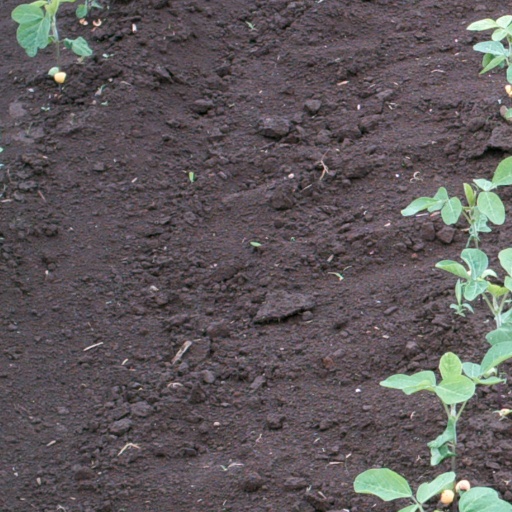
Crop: soybean